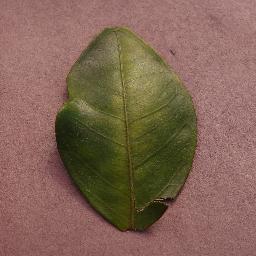
Label: Orange___Haunglongbing_(Citrus_greening)